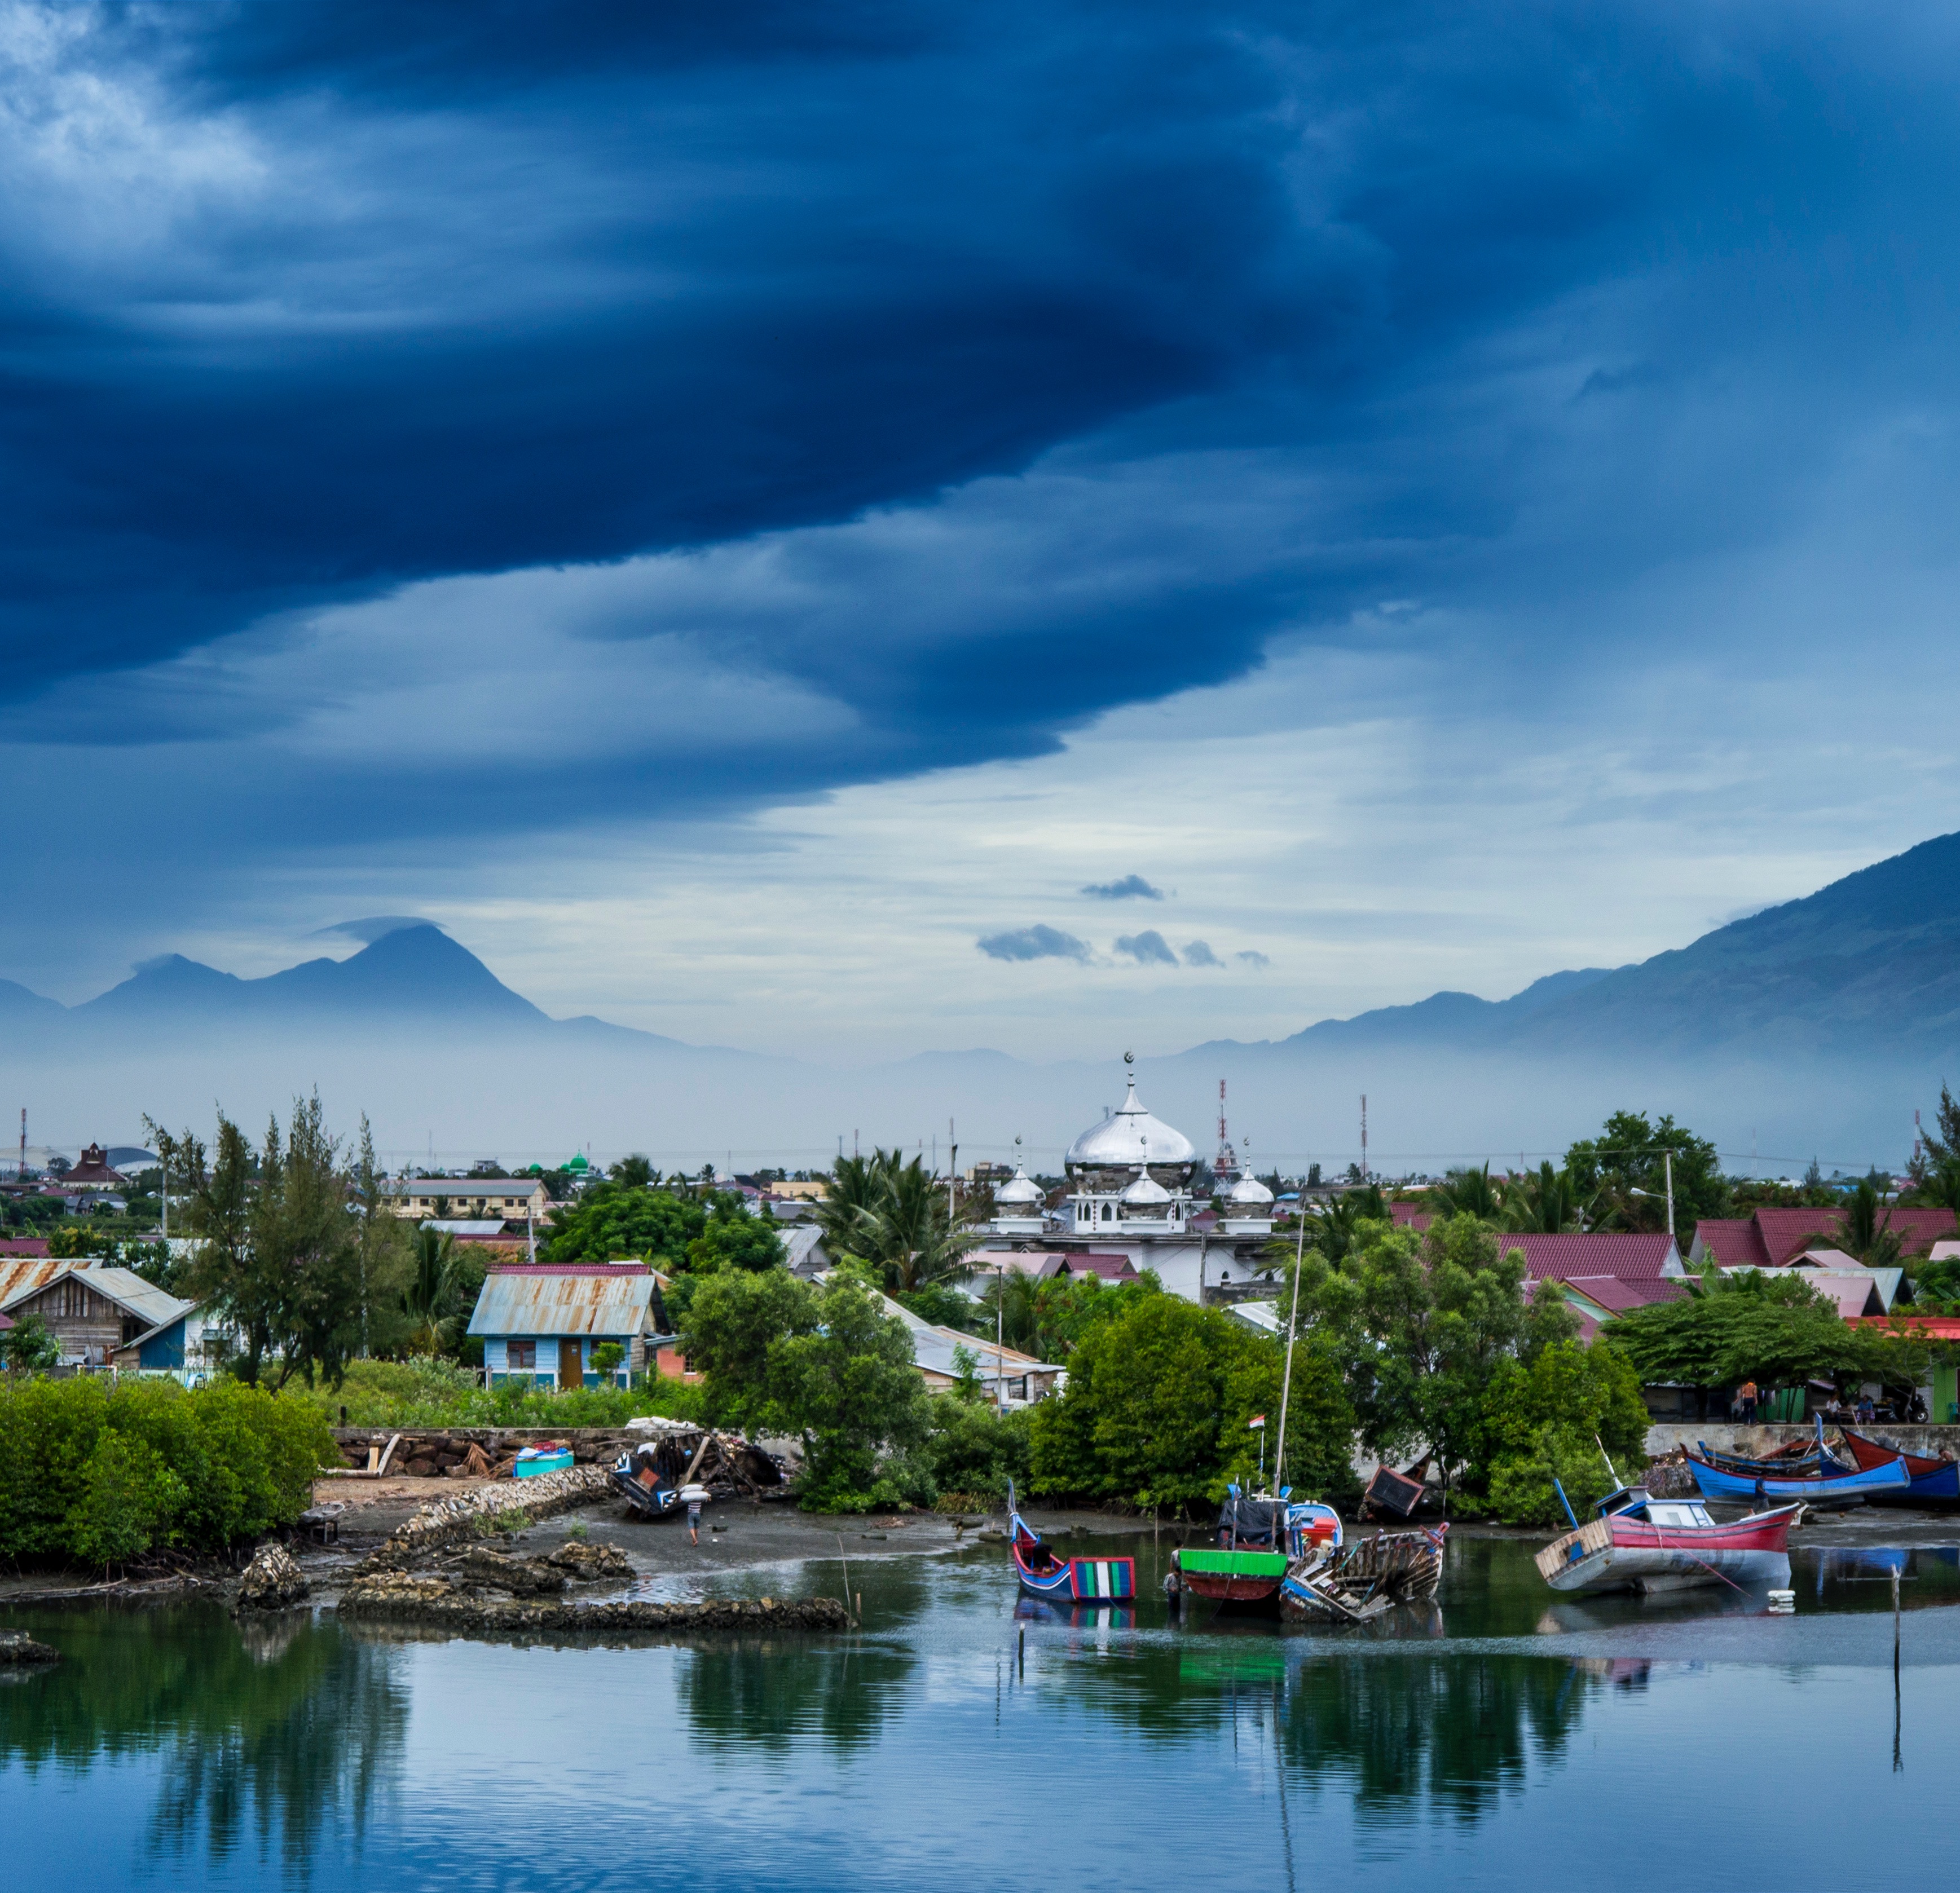
landscape, sea, coast, water, mountain, cloud, sky, boat, lake, river, mountain range, cityscape, vacation, dusk, reflection, lagoon, bay, fjord, body of water, meteorological phenomenon, geographical feature